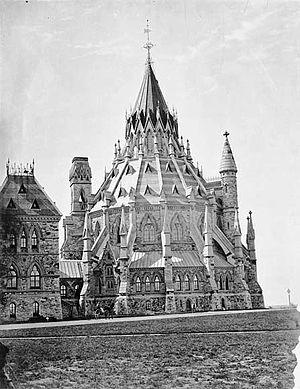
La Bibliothèque du Parlement entre 1876 et 1880
Cet article traite des événements qui se sont produits durant l'année 1876 au Canada.
La Bibliothèque du Parlement est la bibliothèque législative du Parlement du Canada. Créée par l'Acte relatif à la Bibliothèque du Parlement en 1871, elle sert aux législateurs pour leurs besoins de recherche et d'analyse de l'information. Les collections et services de la bibliothèque sont répartis entre plusieurs succursales localisées dans les différents édifices parlementaires de la région de la capitale nationale du Canada. Son siège historique, ouvert en 1876 et toujours en fonction, est situé à l'arrière de l'Édifice du Centre sur la colline du Parlement à Ottawa en Ontario. Dernier vestige du complexe parlementaire original détruit par un incendie, le 3 février 1916, la bibliothèque est un symbole national du Canada et figure, en tant que tel, sur le revers des billets de dix dollars canadiens.